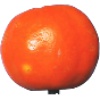
Label: clementine